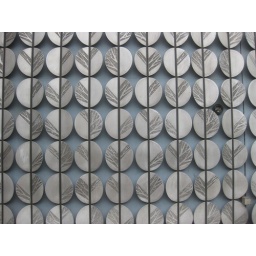
tree motif on the side of a building in Berlin